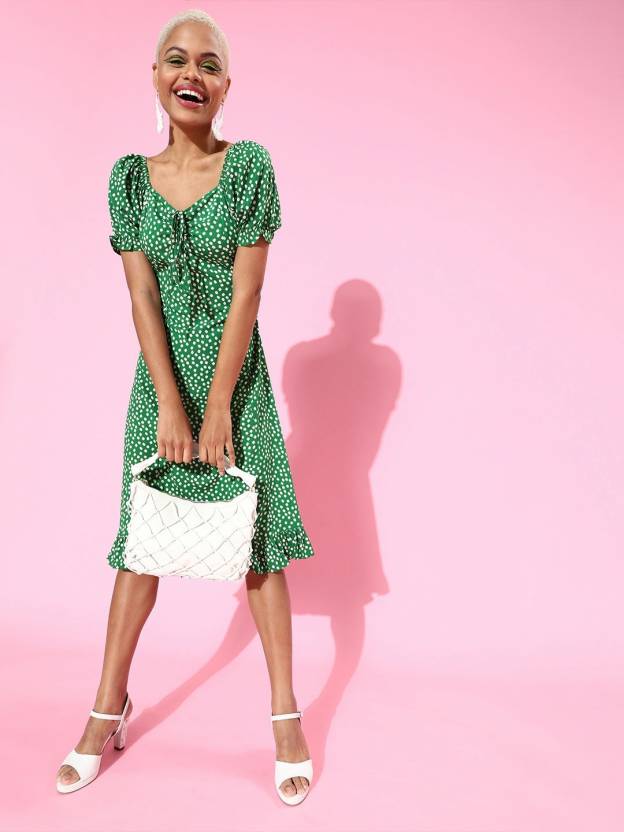
Product: Women A-line Green Dress
Price: ₹664
Colors: Green
Description: Stand out from the crowd with a refreshing and vibrant ascent by wearing this dazzling Green & White Floral Printed Tie-Up Sweetheart Neck Ruffled A-Line Midi Dress from Berrylush. The amusing duo of green shade with white floral print depicts your playful personality with a charming and ritzy vibe. Midi length accompanied with flounce hemline presents an exquisite look with a body-hugging silhouette. Compromising zipper closure offers an easy-to-wear style with a neat sheen while the ruffled detailing injects a gleaming sheen to this dress. You get a charming look by styling this enchanting dress with a pair of block heels, simple jewellery, and a side bag.